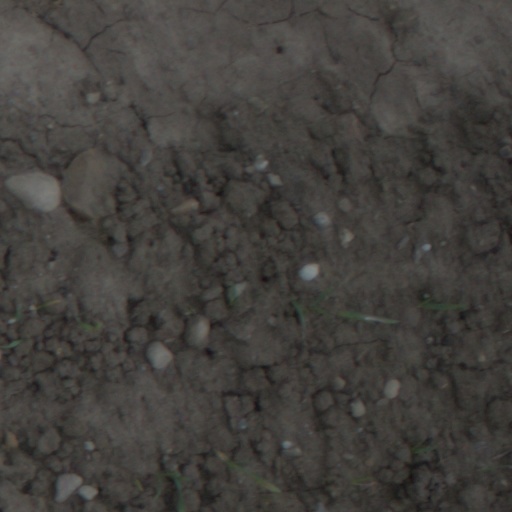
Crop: wheat